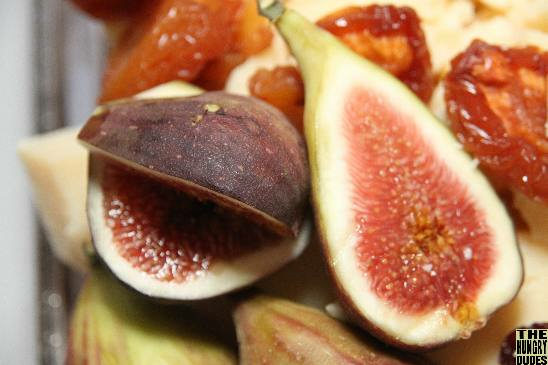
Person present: No